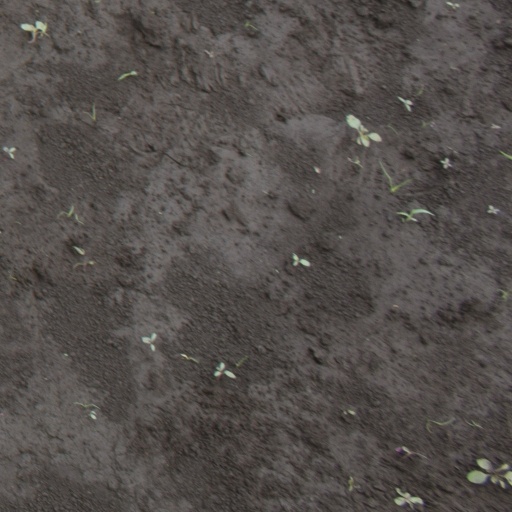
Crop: soybean